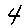
Label: 4